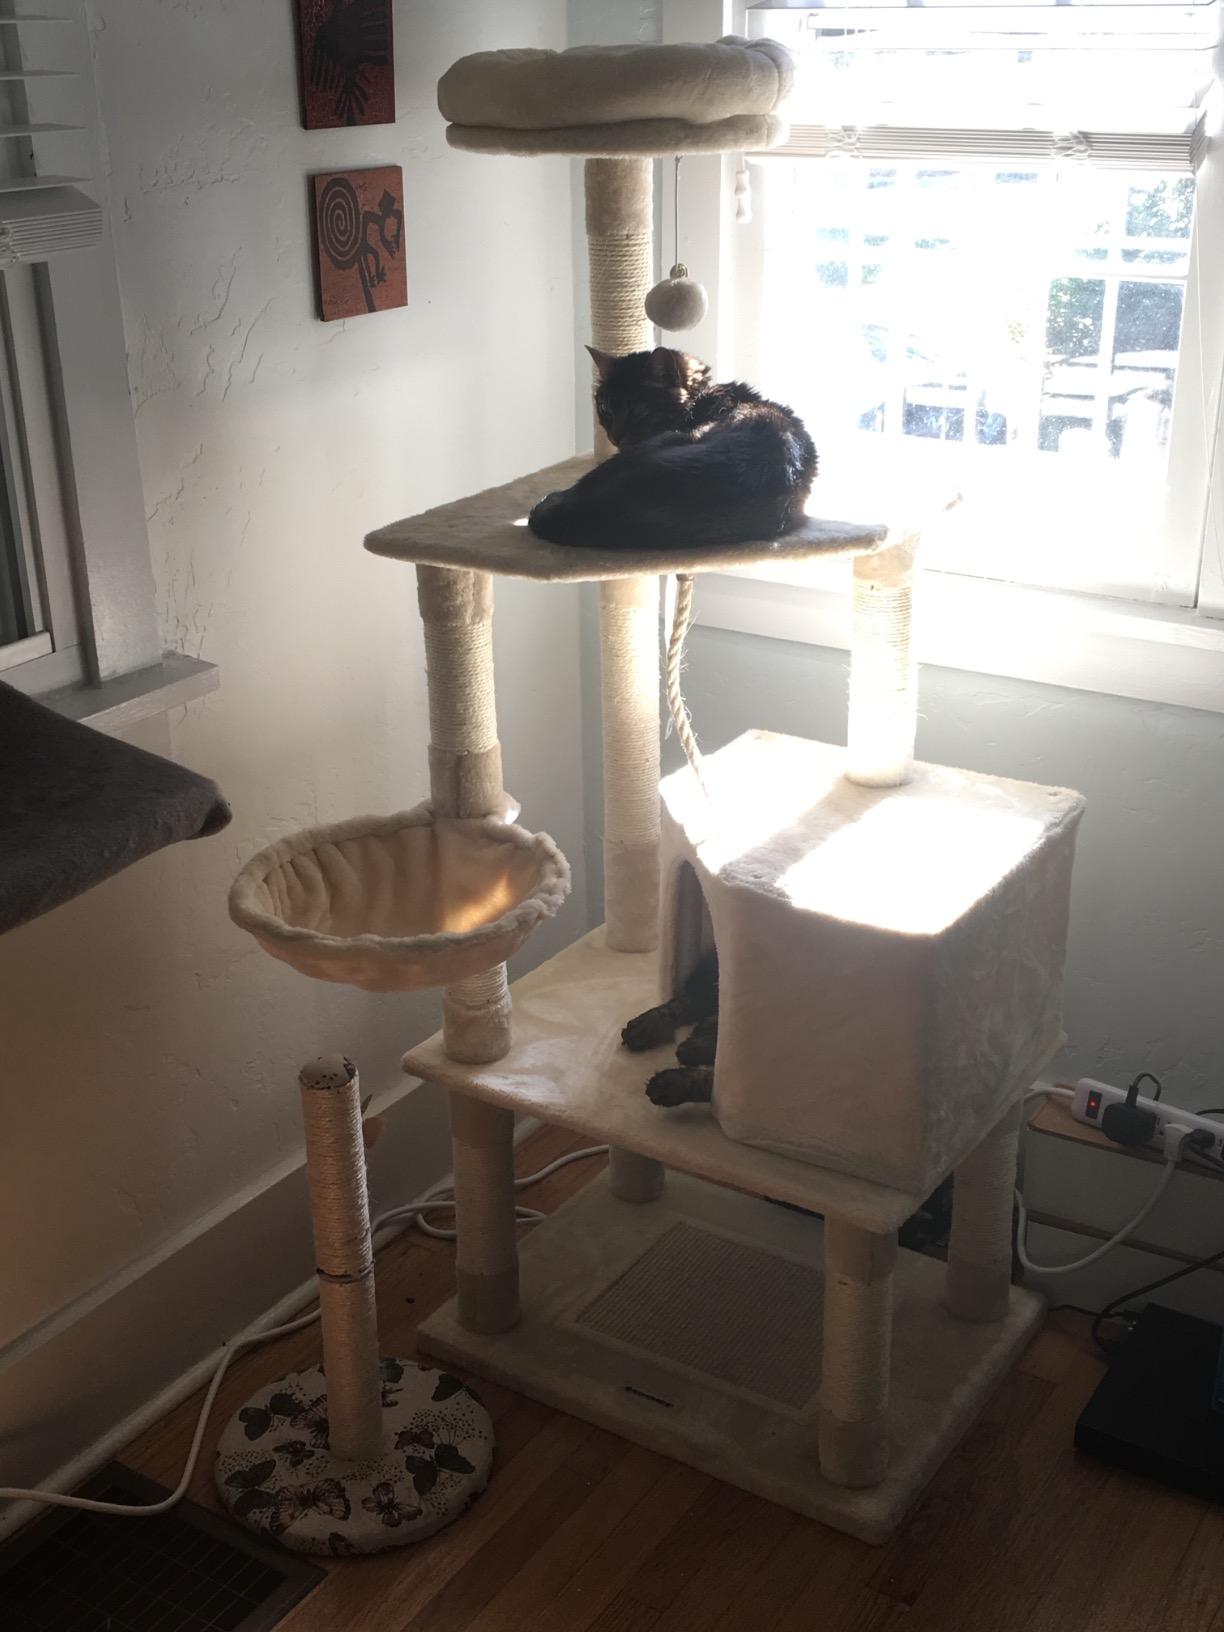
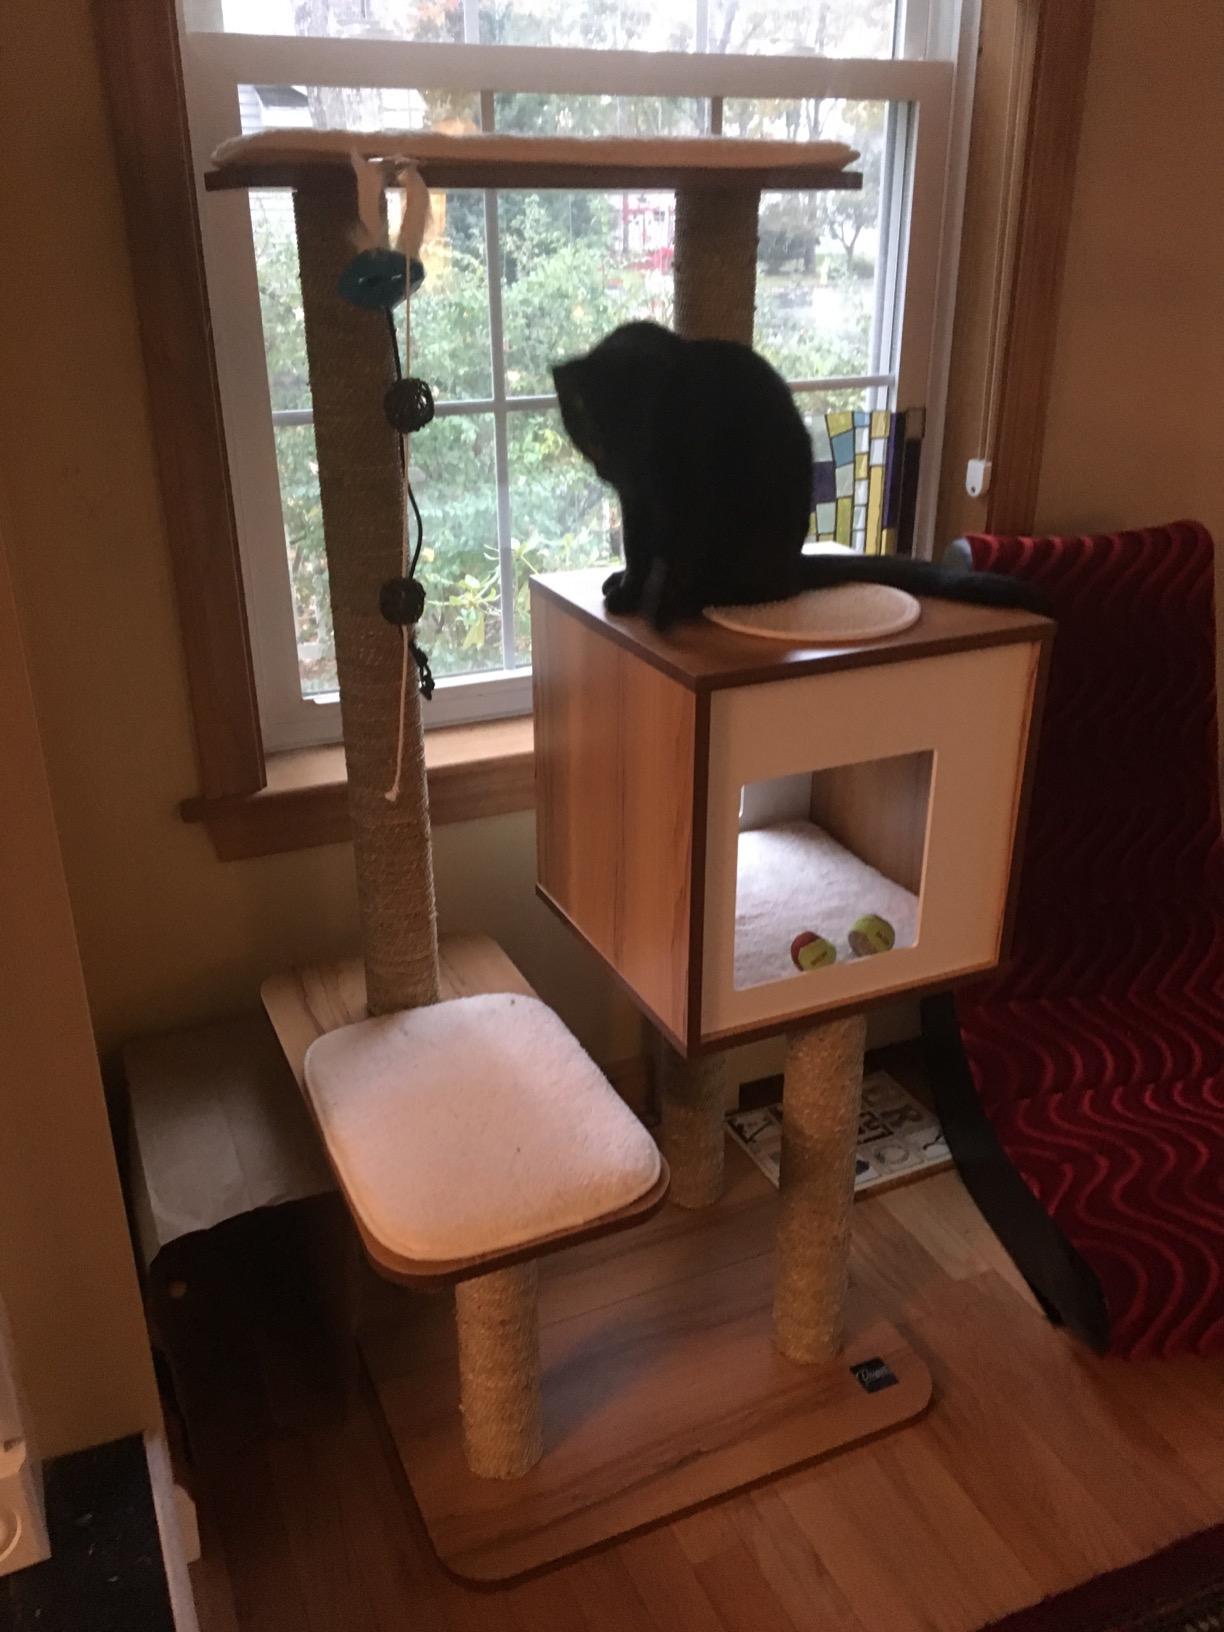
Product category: items_cat tree
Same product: no